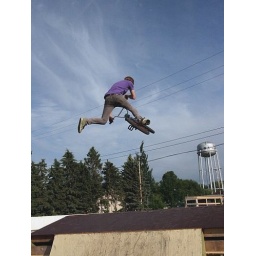
our lovely re-done water tower in the backgroundcredit: Matt Wolfe